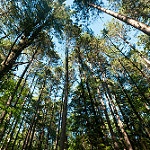
Label: forest